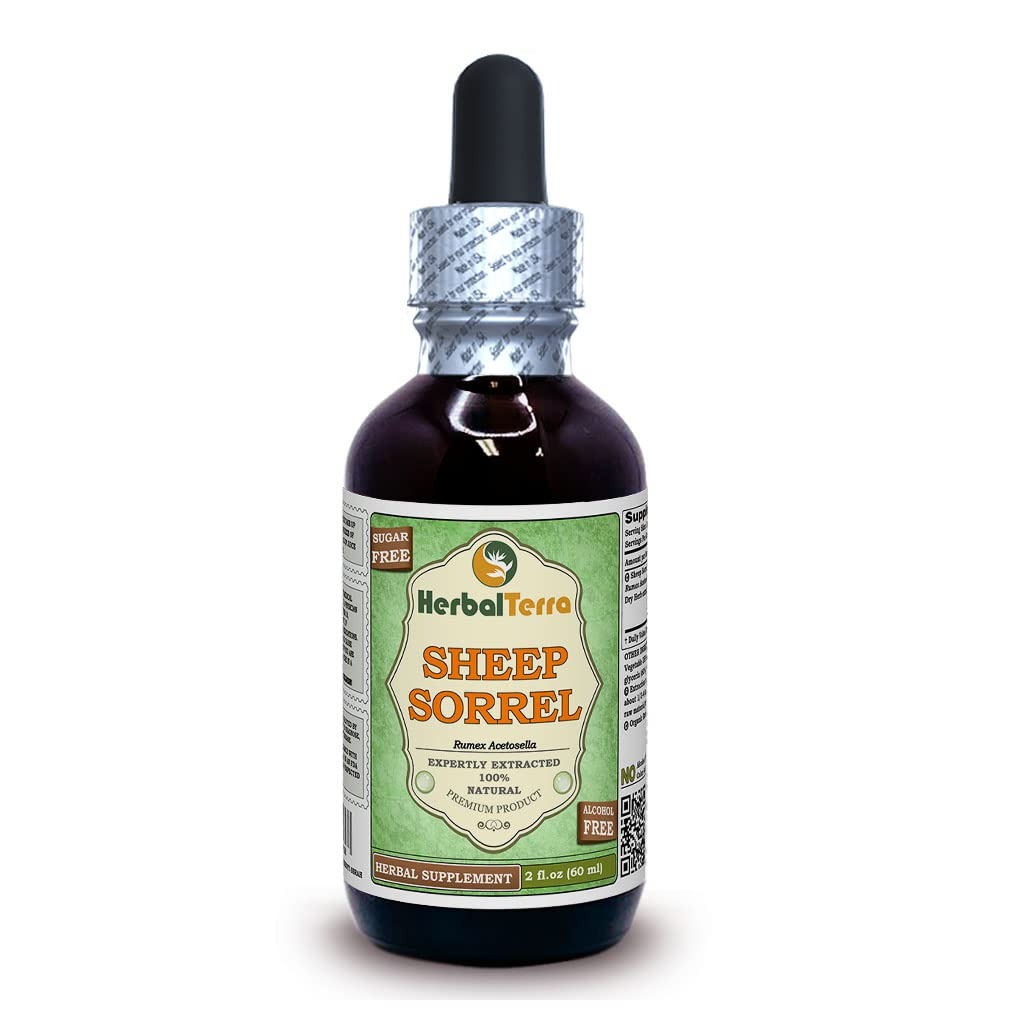
Item Name: Sheep Sorrel (Rumex Acetosella) Glycerite, Organic Dried Herb Alcohol-FREE Liquid Extract 2 oz
Bullet Point 1: We made this Sheep Sorrel liquid extract using ONLY natural ingredients! This extract does not contain Alcohol, GMO, gluten, artificial colors, heavy metals, preservatives, pesticides or fertilizers!
Bullet Point 2: Expertly extracted under strict quality standards and procedures from the Certified Organic Sheep Sorrel Dried Herb. We meticulously produce our extracts according to precise standards where each herb is extracted according to the distinct characteristic of each plant!
Bullet Point 3: Super concentrated Sheep Sorrel glycerite: dry plant material / menstruum ratio is 1:3! Extraction rate: 1 ml of glycerite is equal to 330 mg of dried herb!
Bullet Point 4: We produce our liquid extracts using ONLY natural ingredients! All herbs are organically grown, ethically wild harvested, or selectively imported. Our glycerites do not contain alcohol, GMO, gluten, artificial colors, heavy metals, preservatives, pesticides or fertilizers!
Bullet Point 5: Proudly made in the USA in an FDA registered facility under srtict laboratory control.
Product Description: Rumex acetosella, commonly known as Sheep's sorrel, Red sorrel, Sour weed and Field sorrel, is a species of flowering plant in the buckwheat family Polygonaceae. The plant and its subspecies are common perennial weeds, reaching a height of 18 inches (0.5 meters). It has green arrowhead-shaped leaves and red-tinted deeply ridged stems, and it sprouts from an aggressive and spreading rhizome. The flowers emerge from a tall, upright stem. Female flowers are maroon in color. The plant is native to Eurasia and the British Isles, but it has been introduced to most of the rest of the northern hemisphere.
Value: 2.0
Unit: Fl Oz

Price: 21.95